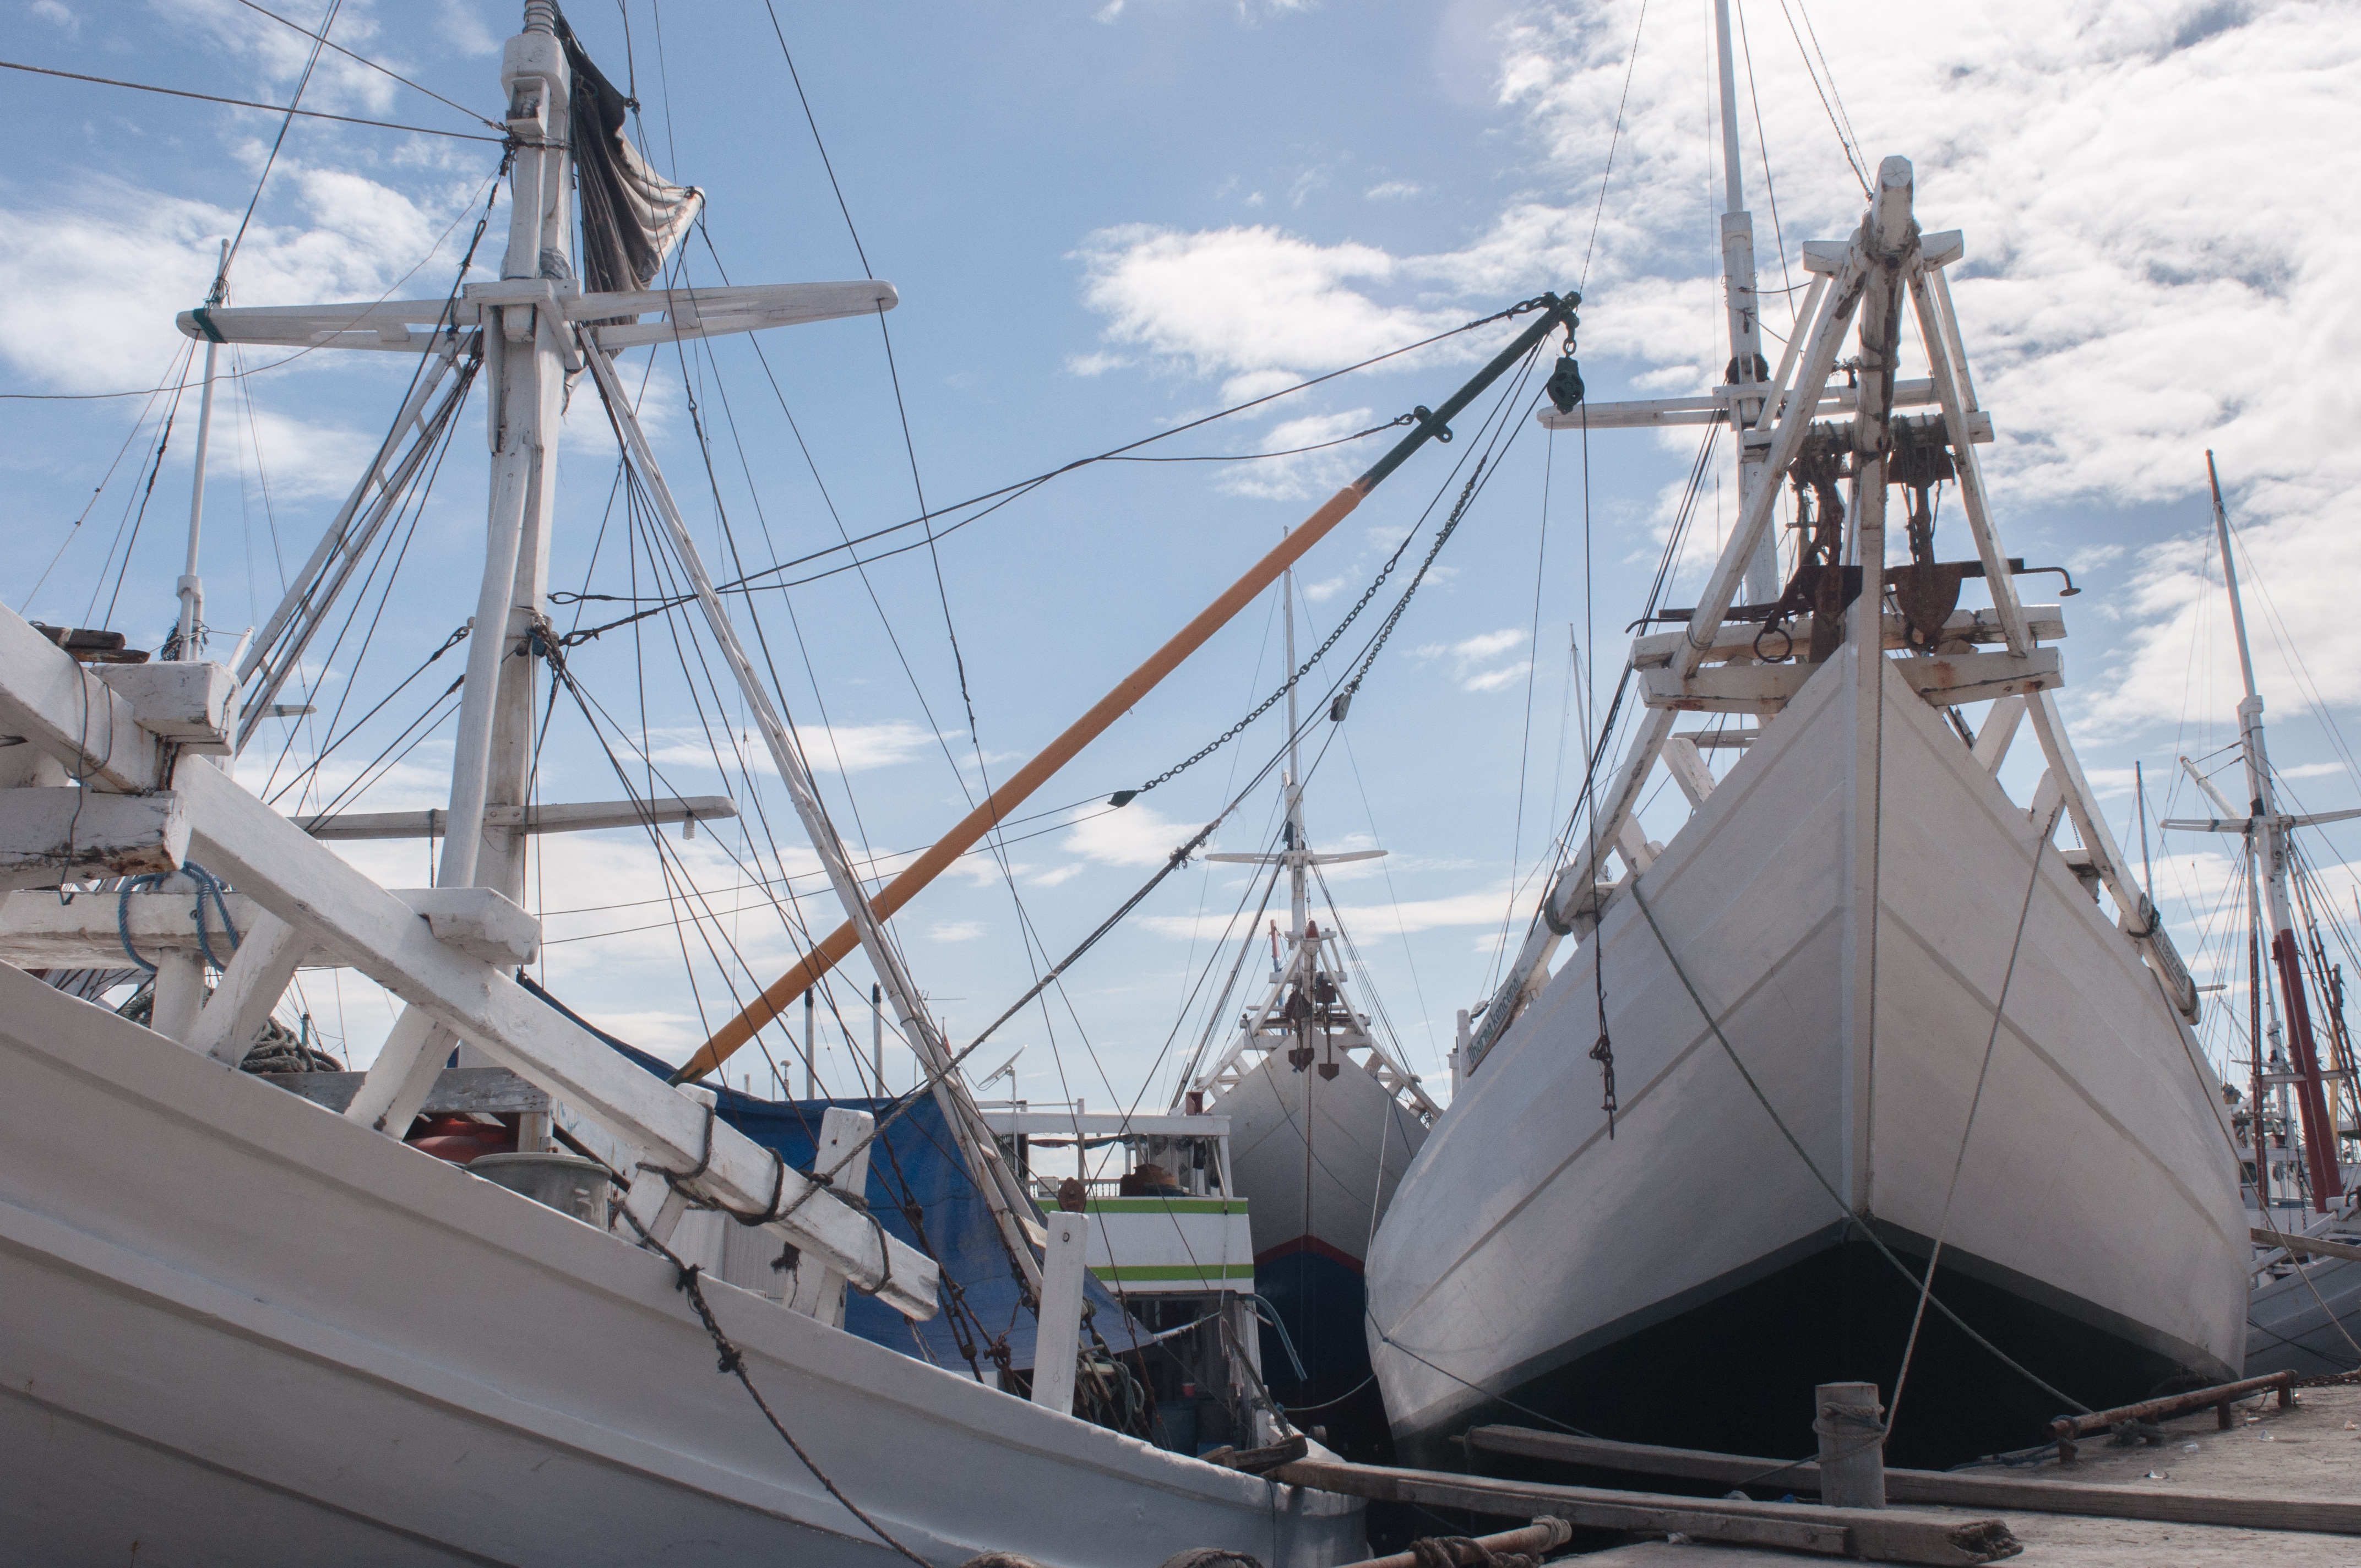
beach, sea, cloud, sun, boat, ship, transportation, vehicle, mast, blue, port, daylight, sail, anchor, day, indonesia, watercraft, schooner, windjammer, frigate, brig, sailing ship, fishing vessel, wooden boat, training ship, tall ship, galleon, makassar, caravel, brigantine, naval ship, barquentine